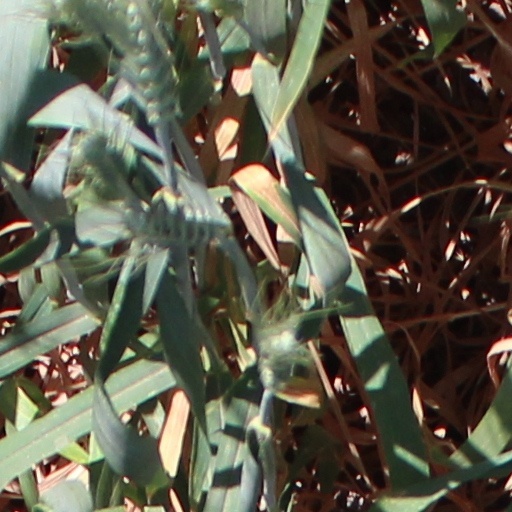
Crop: wheat